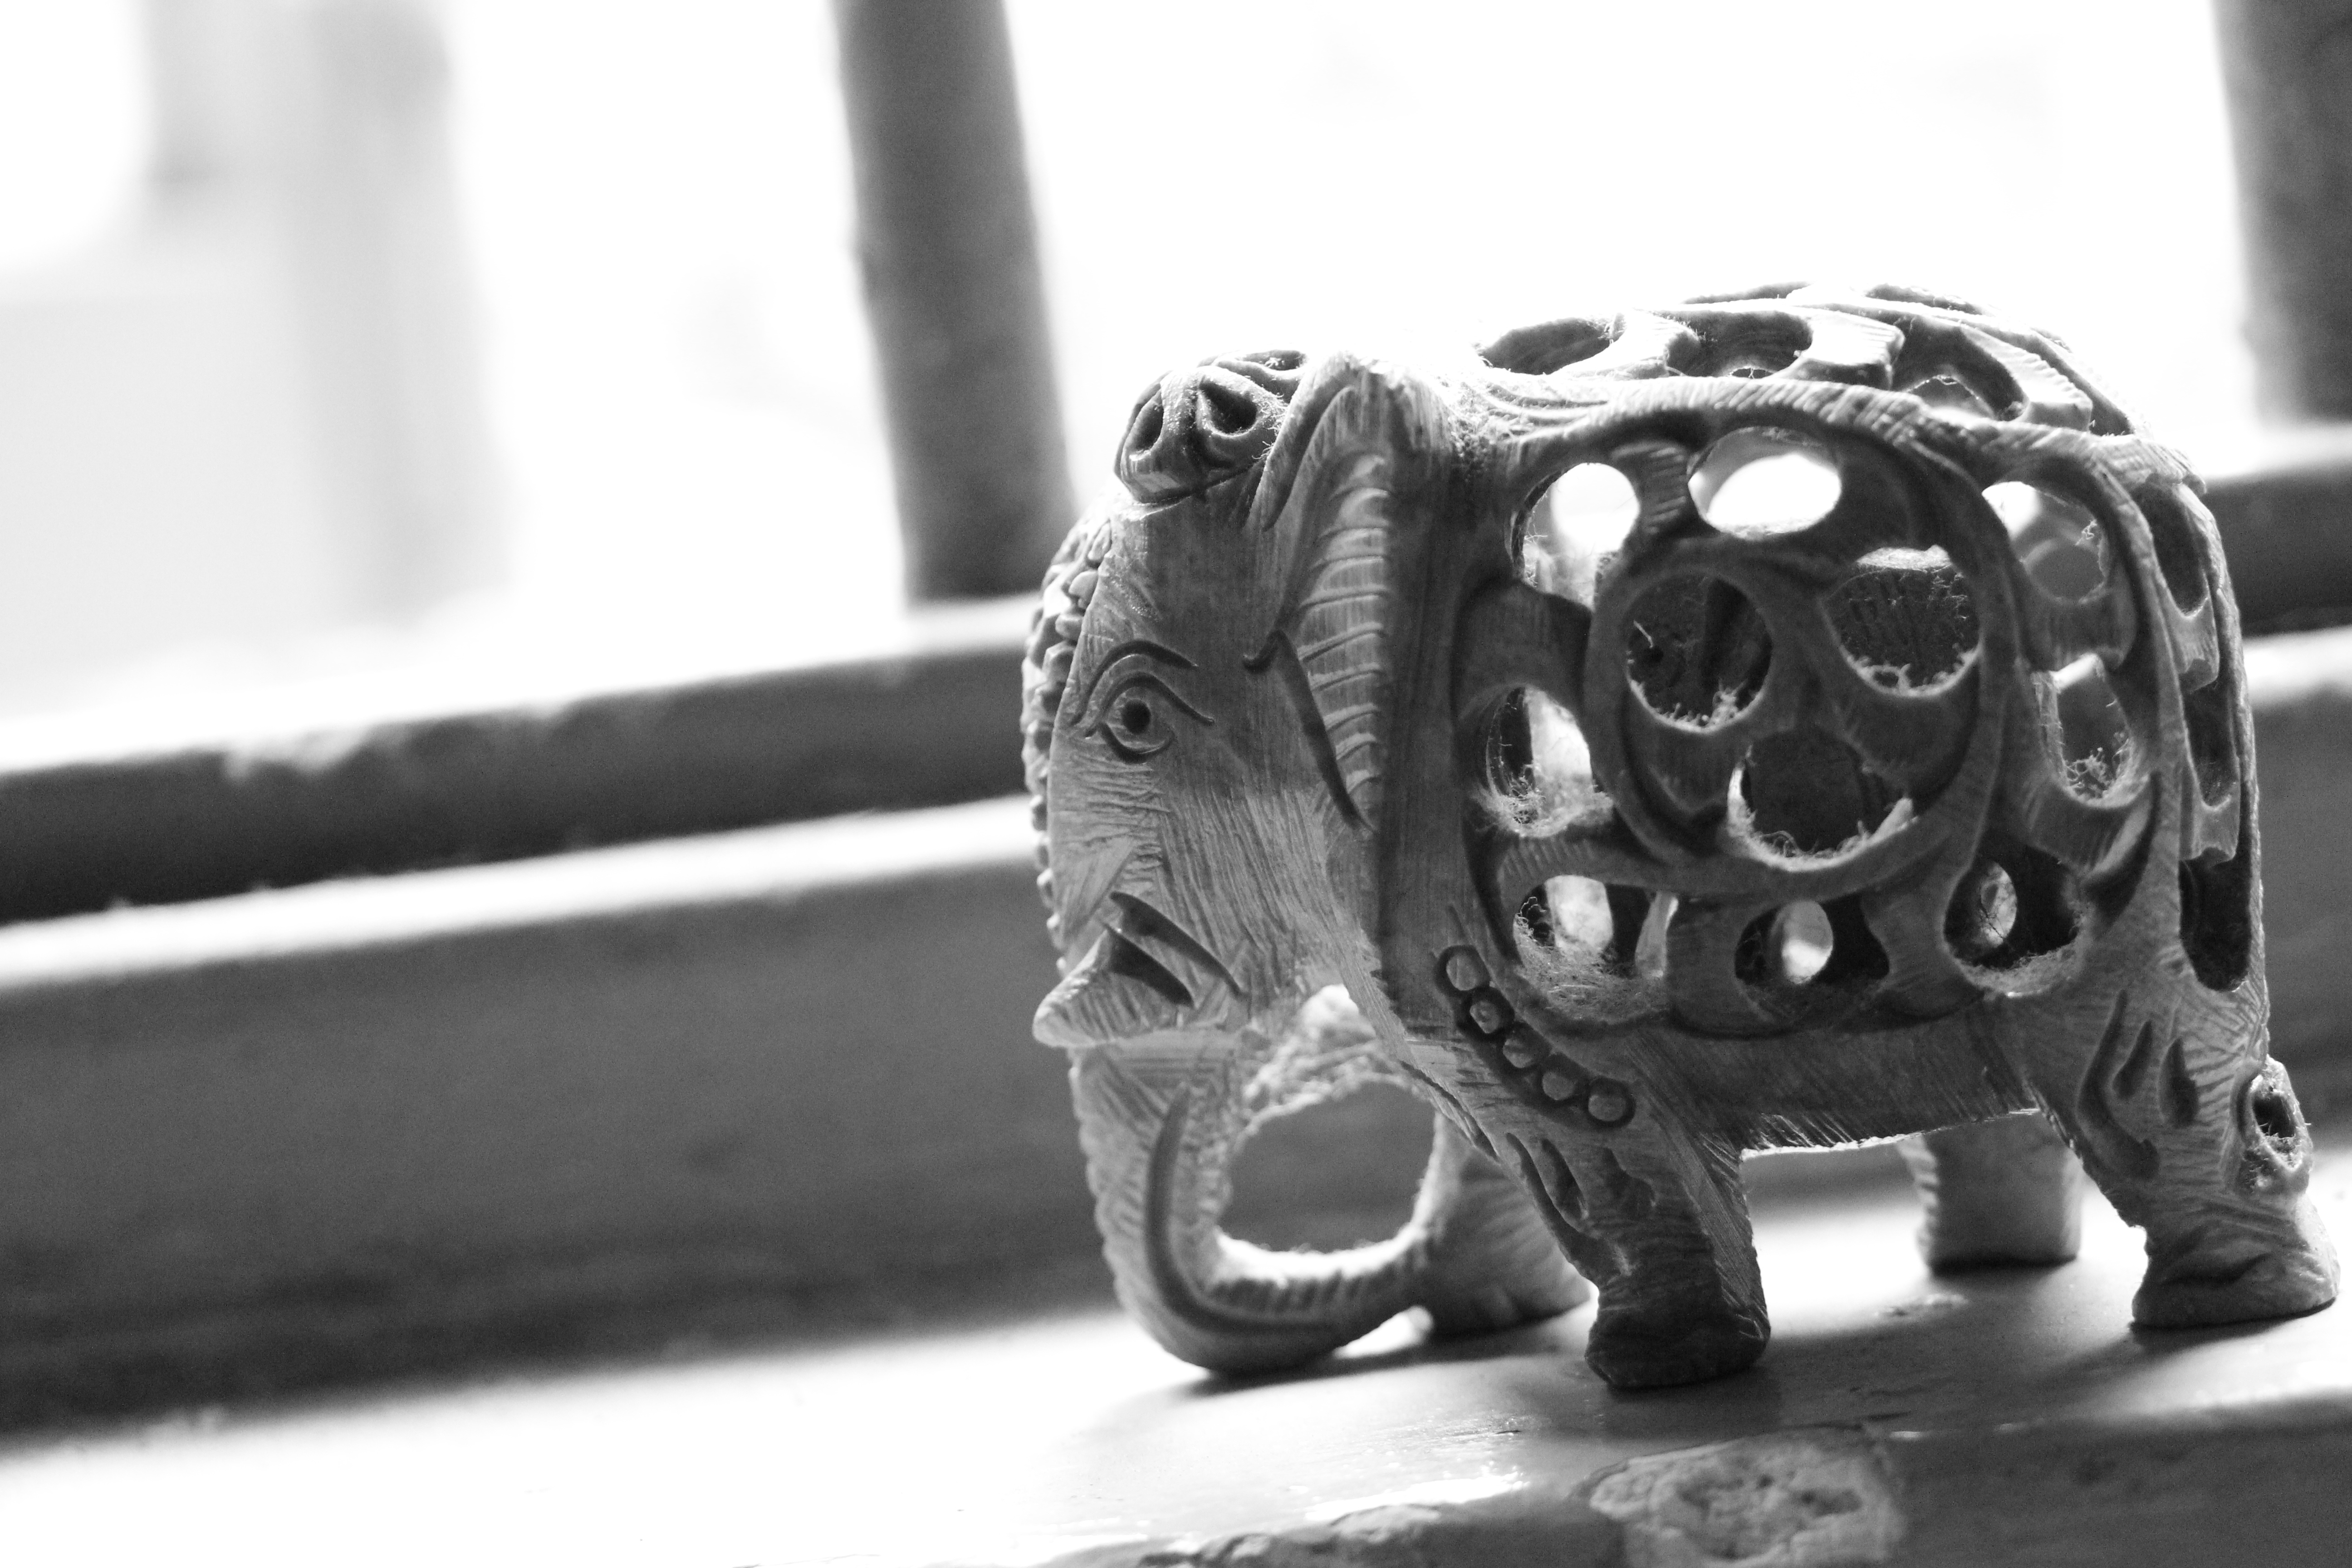
hand, black and white, antique, statue, decoration, pattern, religion, asia, black, monochrome, tire, elephant, sculpture, figure, design, culture, monochrome photography